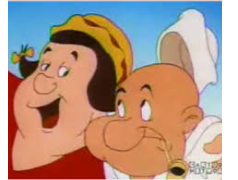
Portrait style: Cartoon Portrait